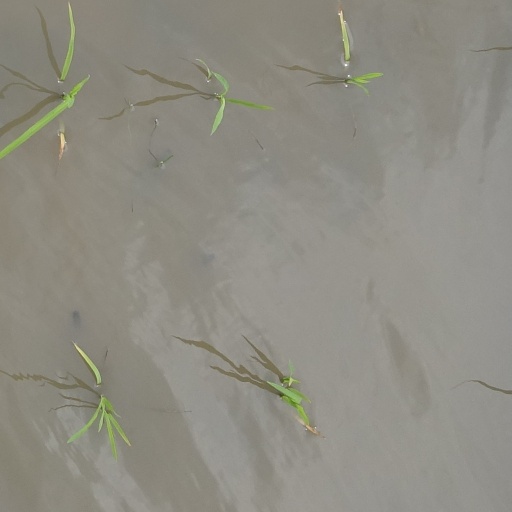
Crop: rice